La Horgne

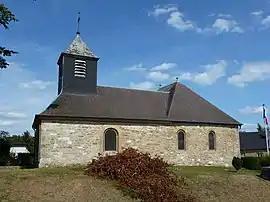
The church in La Horgne

La Horgne is a commune in the Ardennes department in northern France.